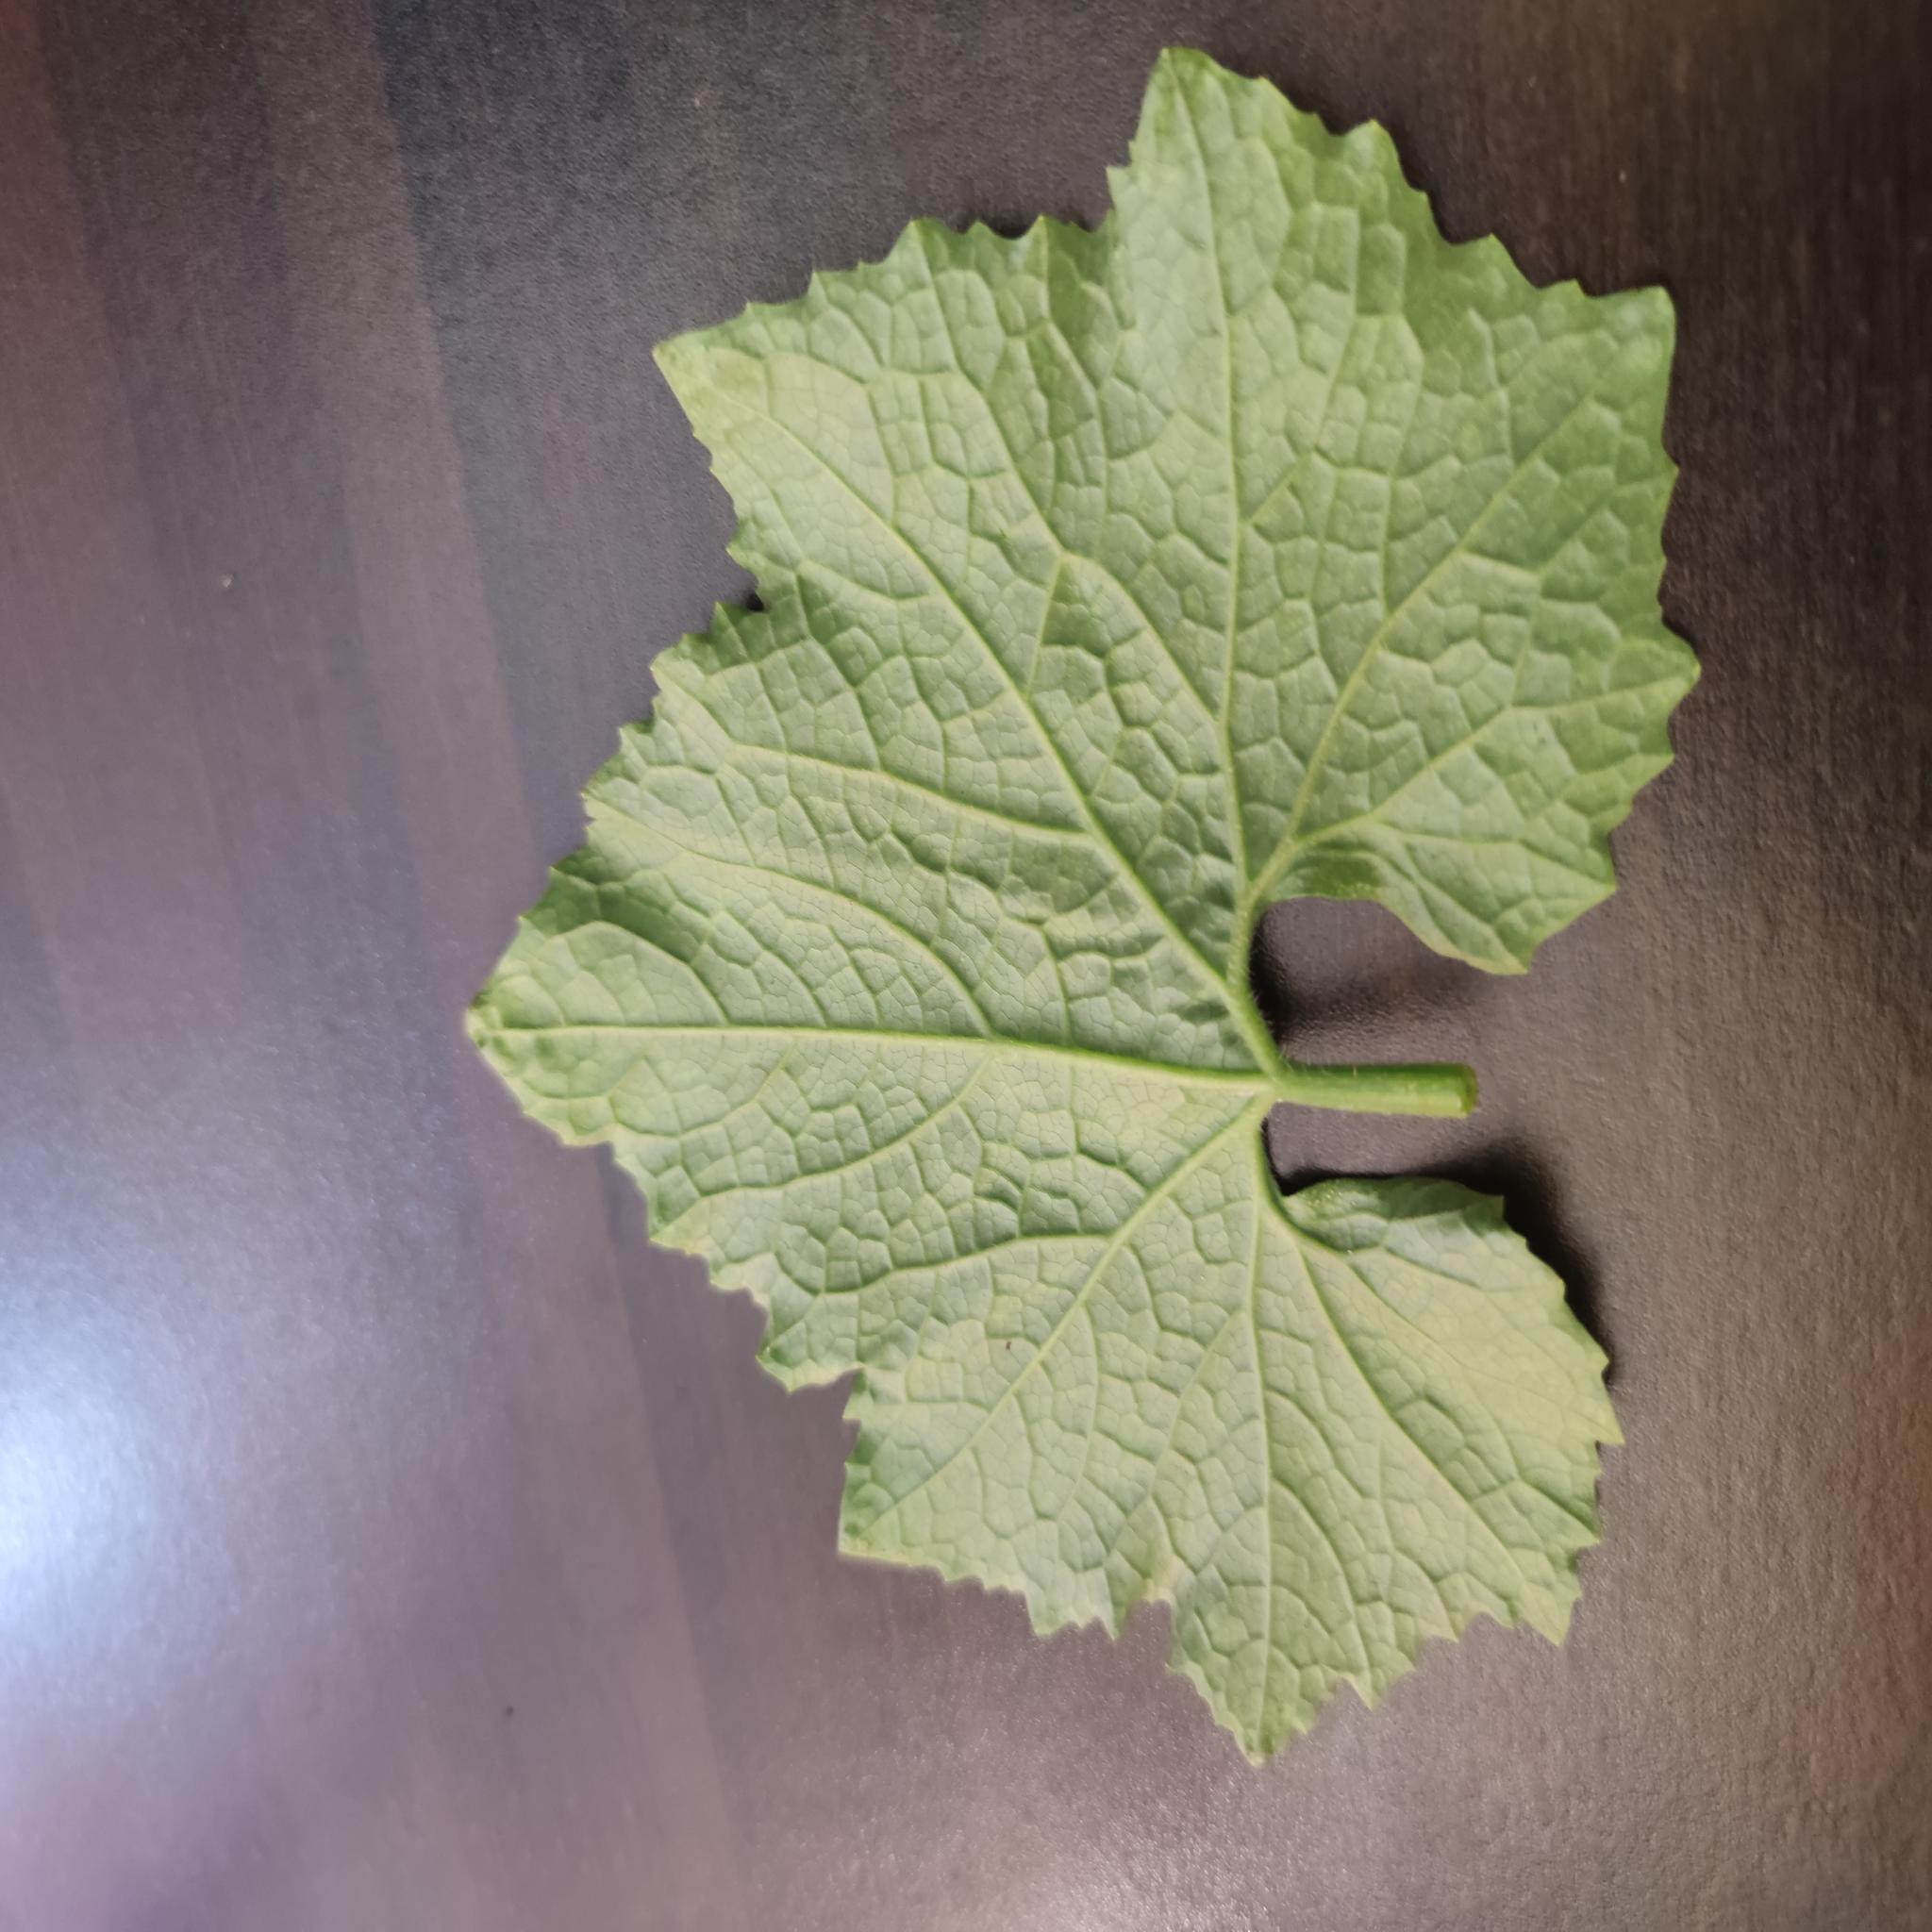
Label: Healthy